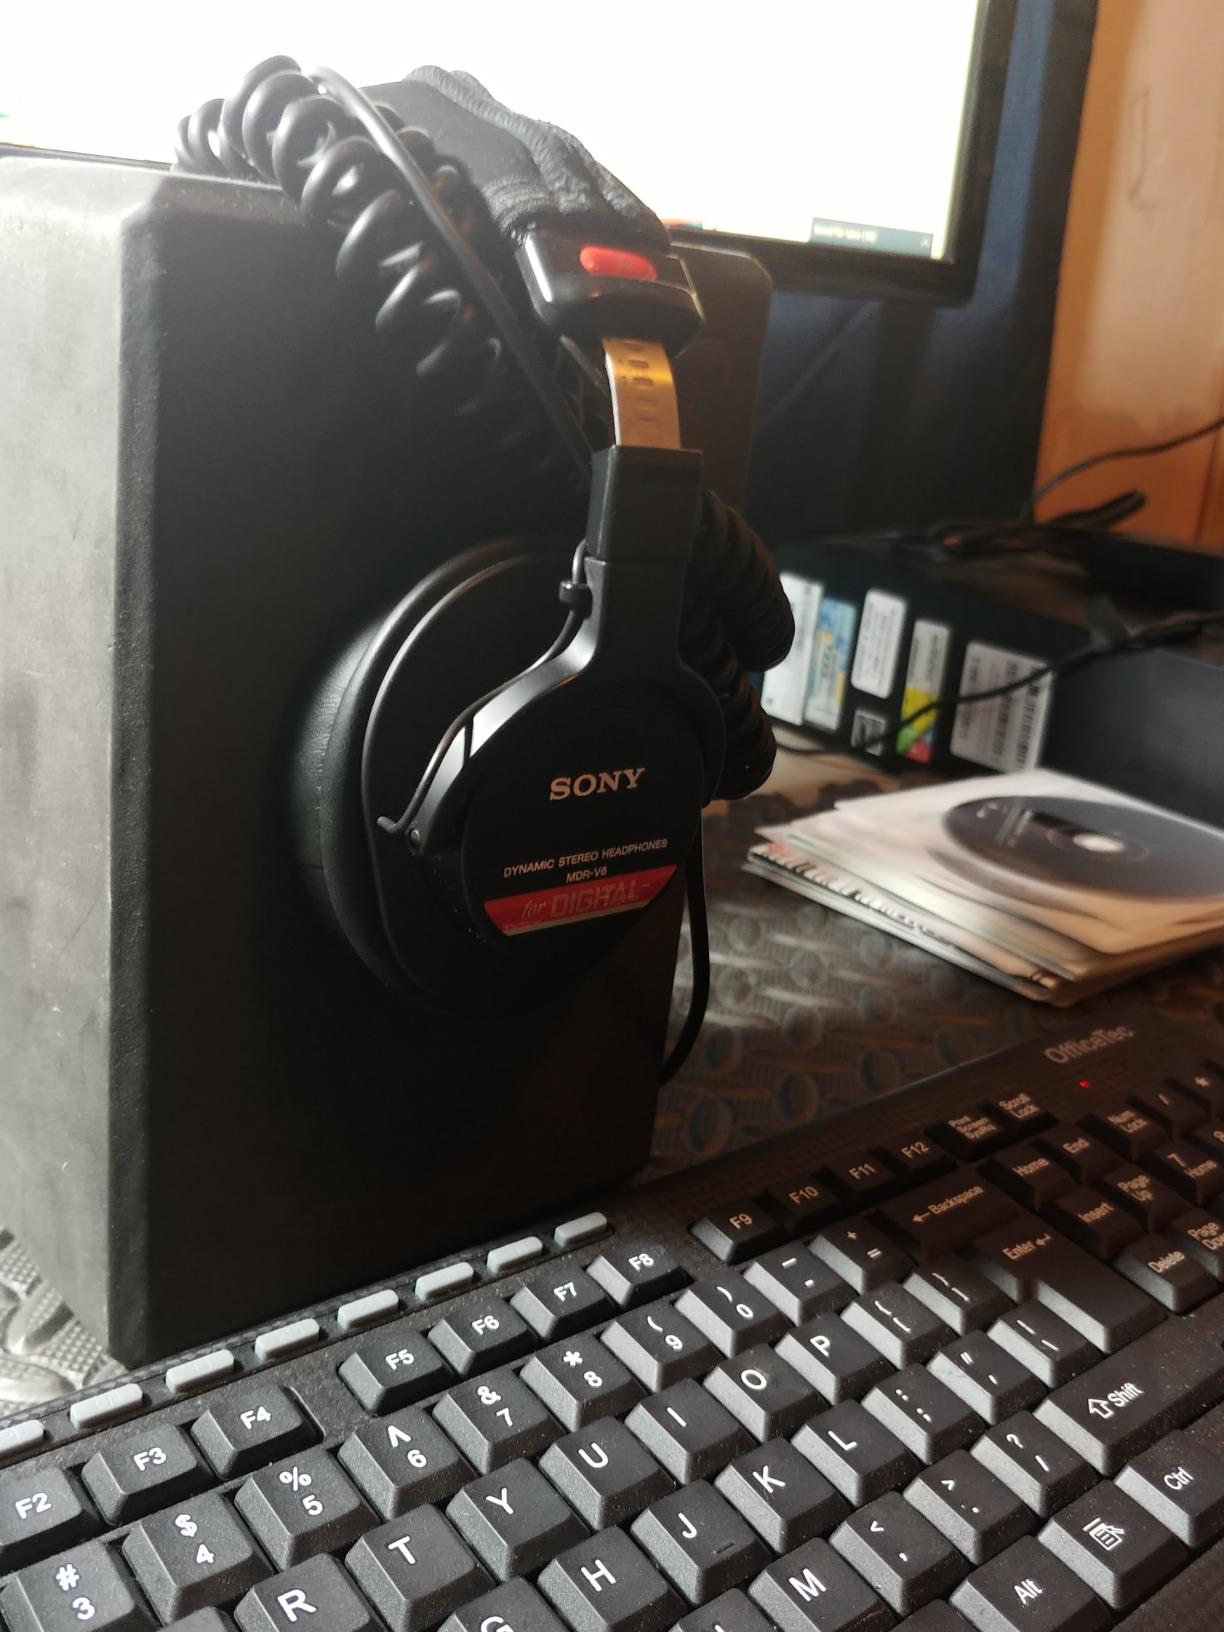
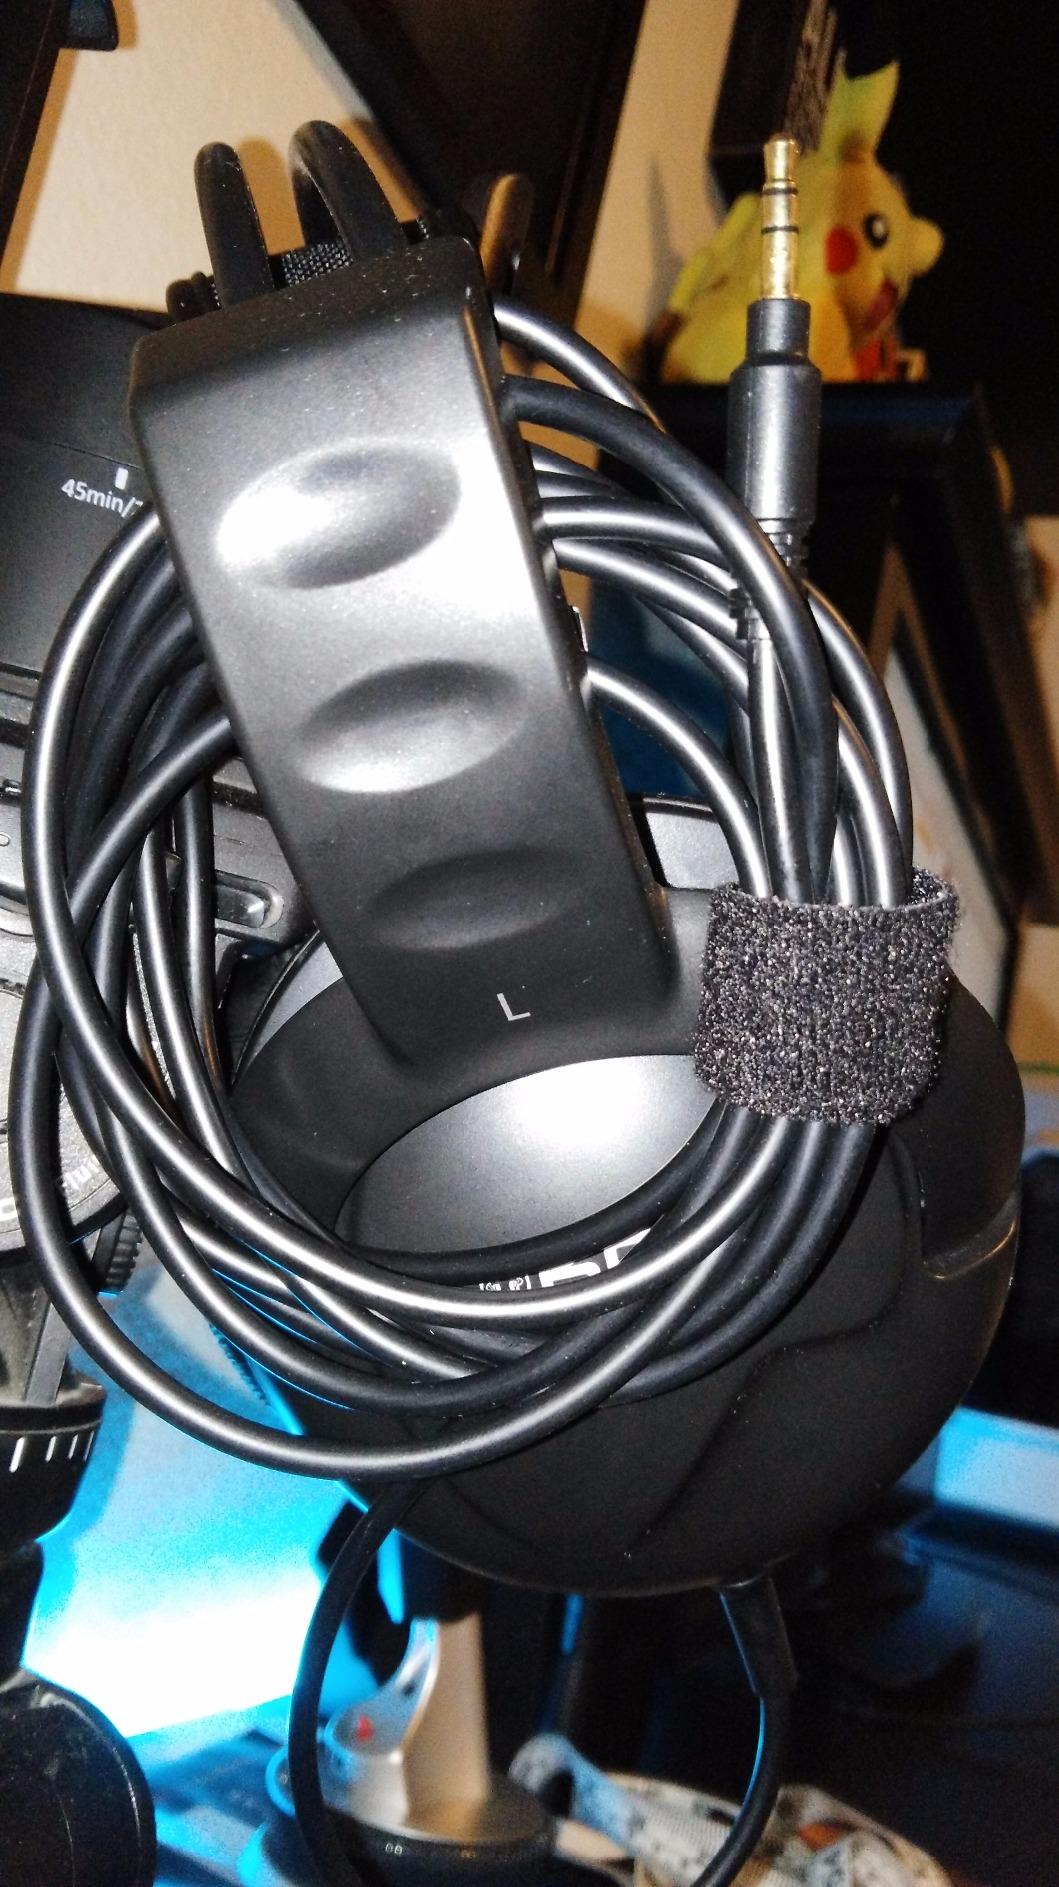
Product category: headphones
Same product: no